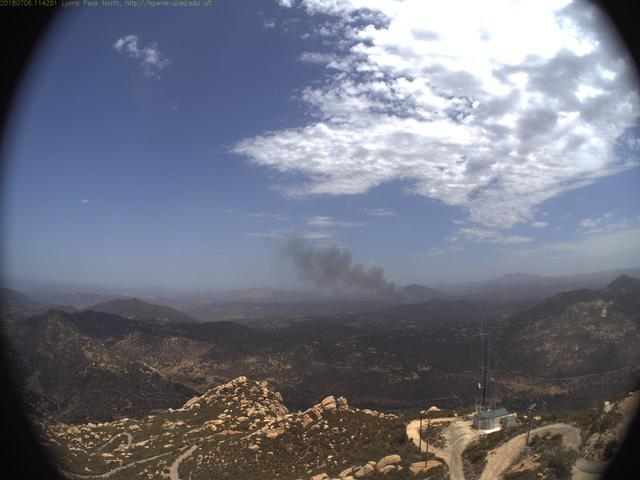
Fire: no
Smoke: yes